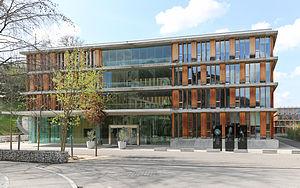
L'Office fédéral de l’aviation civile, appelé en allemand Bundesamt für Zivilluftfahrt, est un office fédéral suisse, dépendant du Département fédéral de l'environnement, des transports, de l'énergie et de la communication et chargé de la politique aéronautique et de surveillance de l'aviation civile nationale.
L'Office fédéral des routes, appelé en allemand Bundesamt für Strassen et en italien Ufficio federale delle strade, en abrégé OFROU, est l'un des sept offices du Département fédéral de l'environnement, des transports, de l'énergie et de la communication suisse.
L’Office fédéral de l'énergie est l'office fédéral compétent en matière d'énergie en Suisse. Il dépend du Département fédéral de l’environnement, des transports, de l’énergie et de la communication. Il est chargé des questions relatives à l'approvisionnement énergétique et l’utilisation de l’énergie. Il est basé à Ittigen.